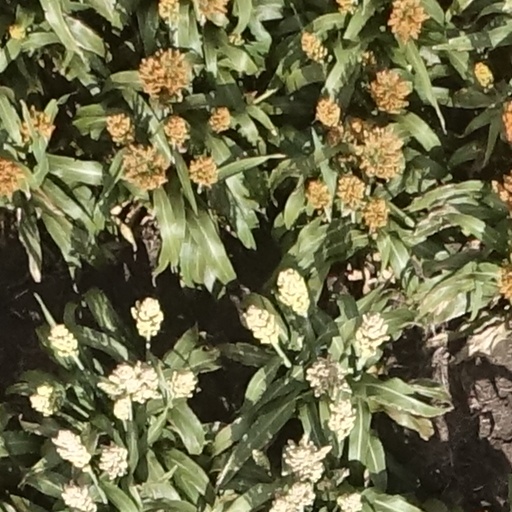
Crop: sorghum